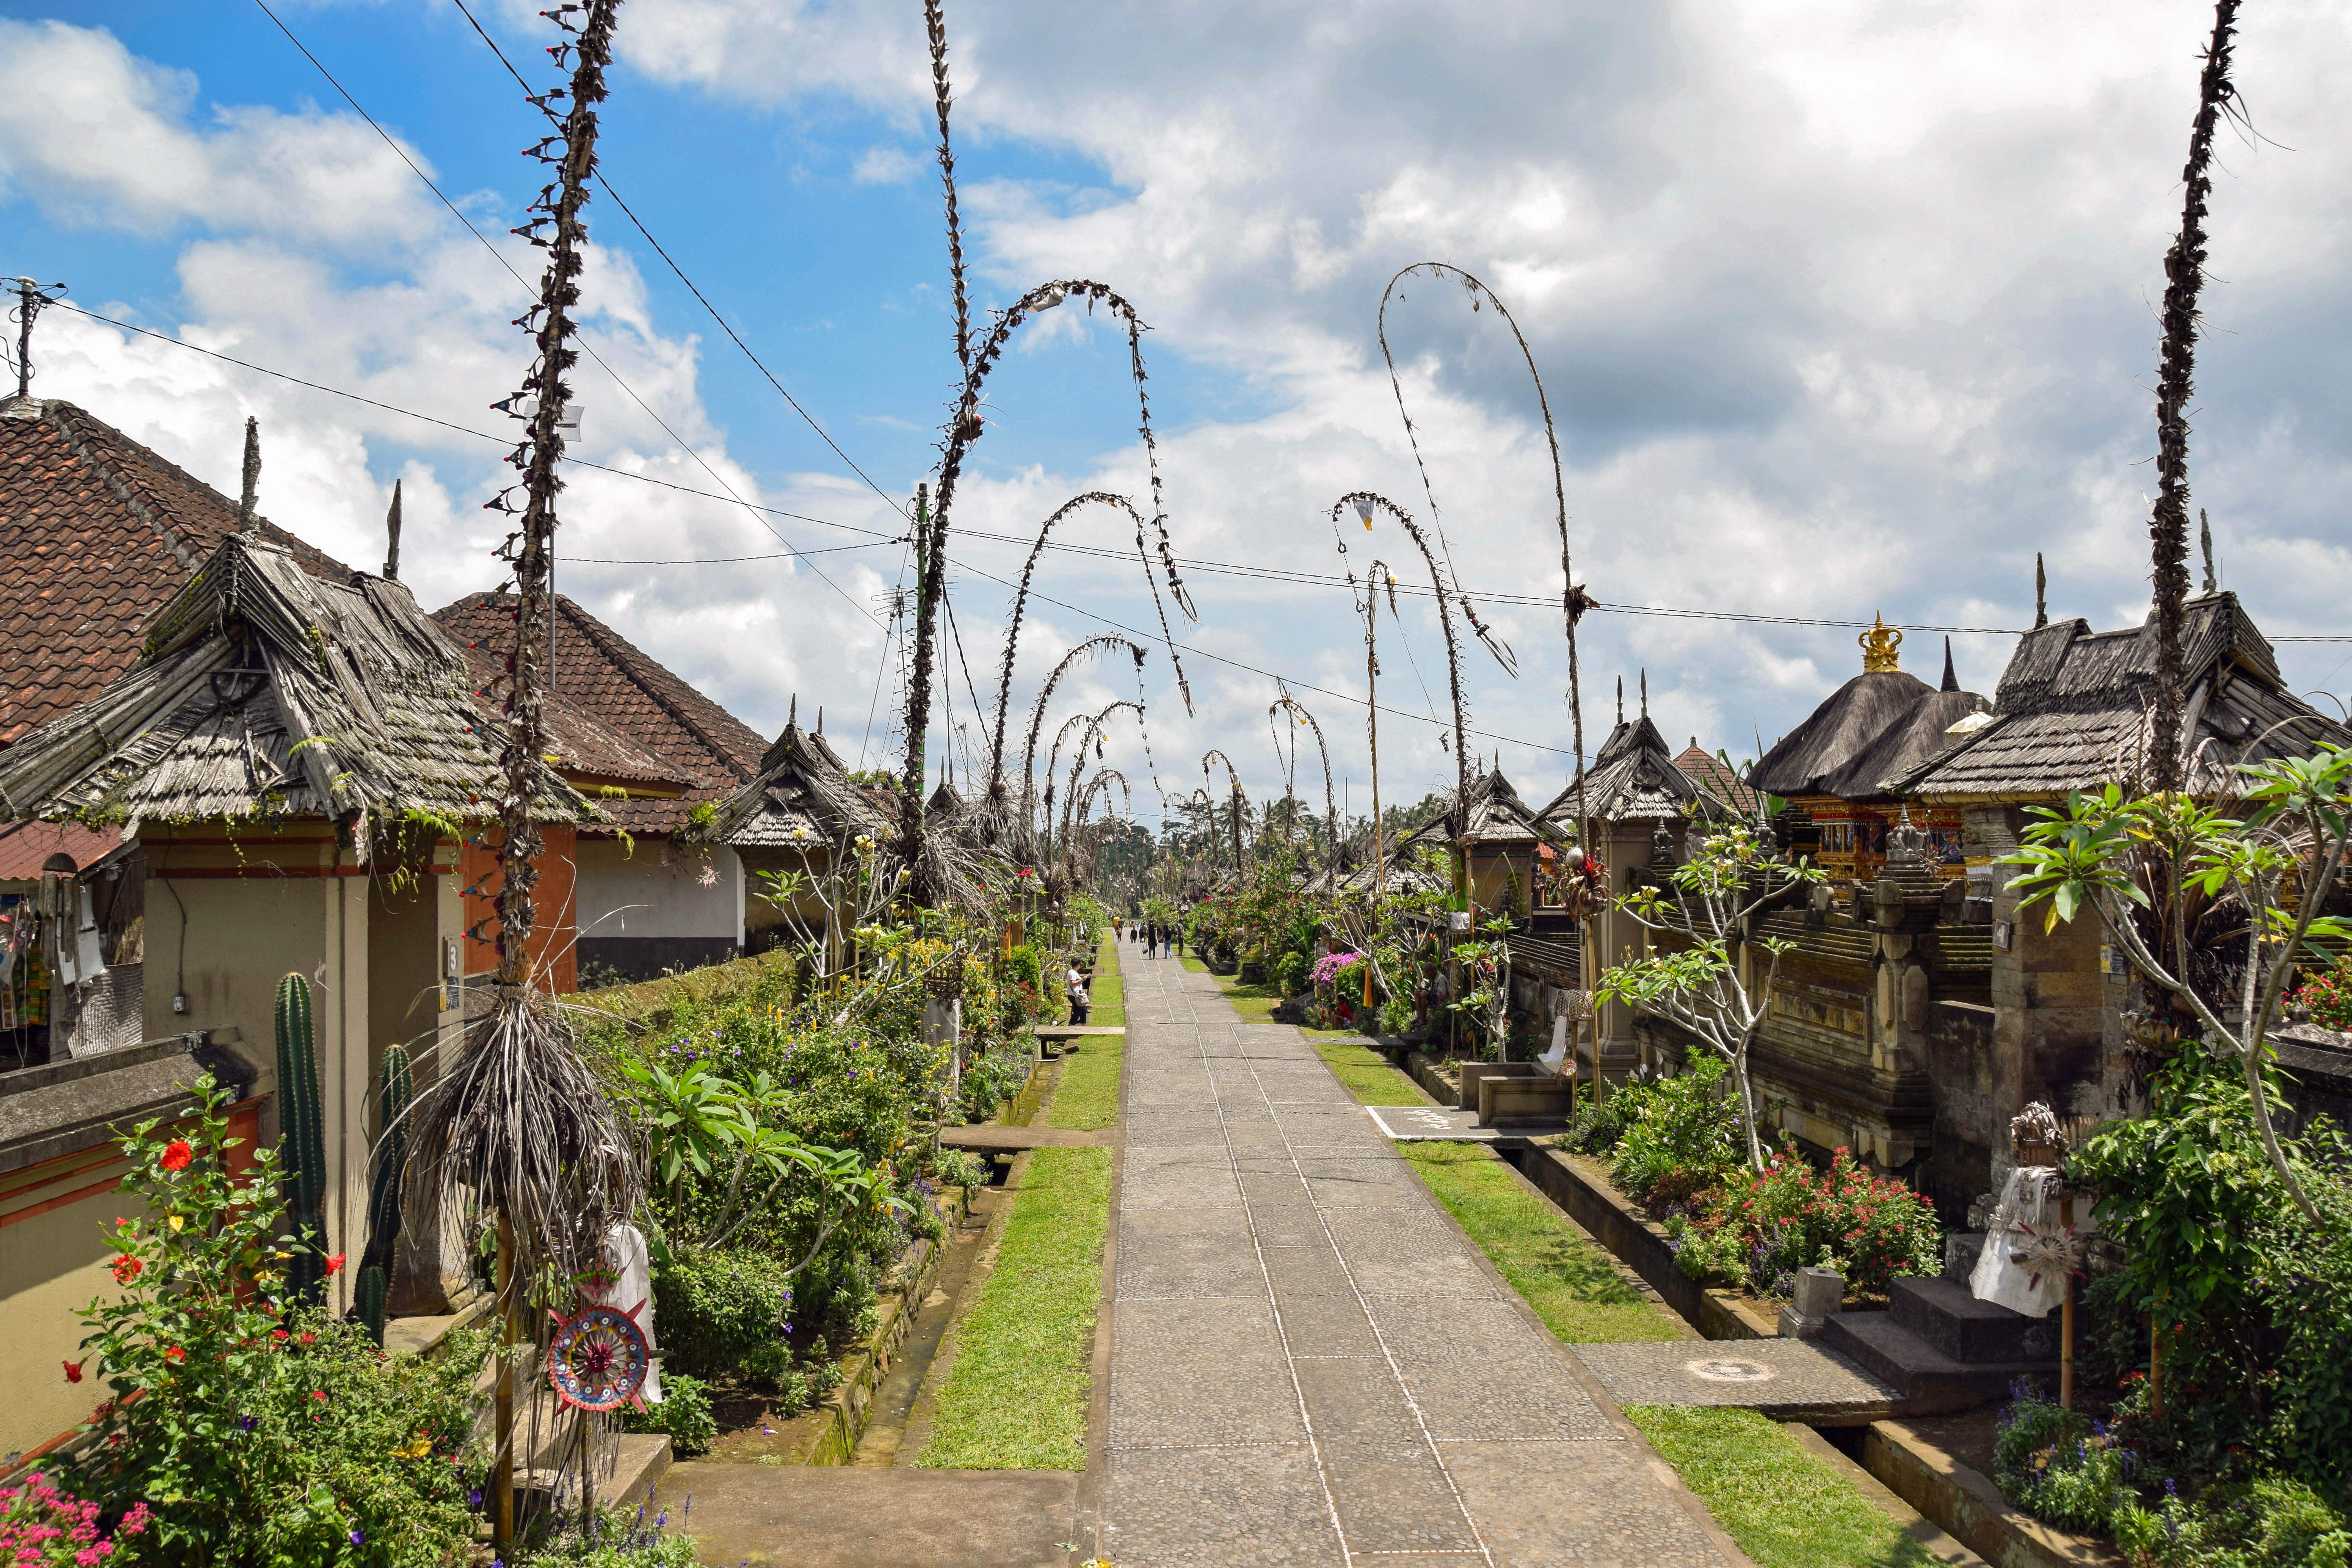
flower, town, vacation, travel, village, garden, place of worship, temple, resort, estate, indonesia, bali, neighbourhood, traditionally, rural area, unesco world heritage, residential area, human settlement, penglipuran